Battle of Kápolna

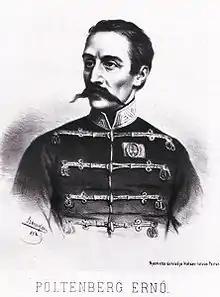
A lithograph of Ernő Poeltenberg by Elek Szamossy

Under the cover of the forest to the north, the Hungarian center attempted to embrace the enemy immediately at the beginning of the battle, but Poeltenberg did not ordered his troops to occupy the forest. General Colloredo, who was on the lead of Csorich's left flank, having noticed the manoeuvre, first sent a company of the 6th Kaiserjäger Battalion to push back the Hungarians. Seeing that the battle was desperately wavering and that neither side could gain a decisive advantage, Lieutenant General Csorich, directed 4 more companies and 1 reserve battery into the forest led by Major Salis, which, on their way suffered heavy losses from the Hungarian mortar and shell fire. However, due to the heroism of the 1st, 14th and 31st battalions, the outcome of the battle gradually began to be in favor of the Hungarians. During this desperate, fierce forest battle, along the highway, in the middle of the battle line, in the large gap created between the Wyss and Colloredo brigades mostly an artillery duel was fought between the Hungarians and the Austrians. To fill this gap and to decide the battle in the forest, Csorich was finally forced to deploy there the Schütte Brigade, which was his reserve, and sent there also most of the artillery reserve of the army. Thus, now a total of 38 Austrian infantry companies and 45 guns were fighting against Poeltenberg's troops, hugely outnumbering them. The Hungarian Honvéds retreated from the forest to the neighbouring vineyards to escape the onslaught of 10 grenadier companies. The officers managed to regroup the troops before sunset and prepared to retake the forest. Three attempts were made by Poeltenberg's troops, but they were repulsed by enemy's superiority.